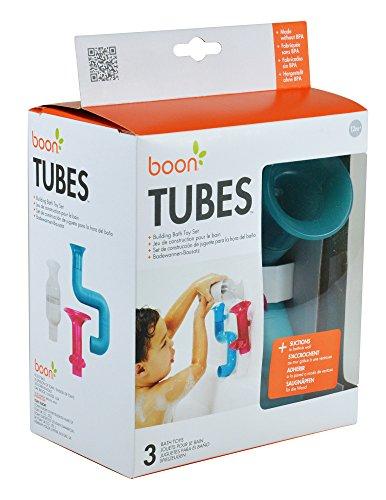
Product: Boon Tubes Builder Bath Toys Set, Pack of 3
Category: Toys & Games | Baby & Toddler Toys | Bath Toys
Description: BABY BATH TOYS SET : 3 bath tubes for babies.
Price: $9.99